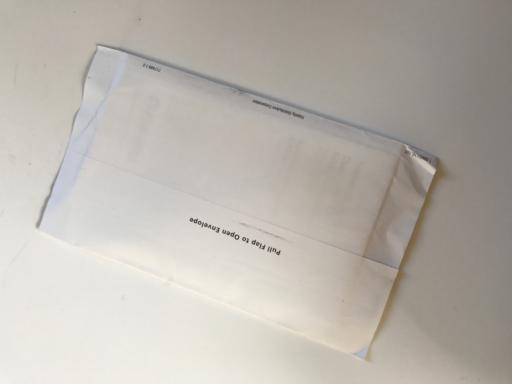
Waste category: paper